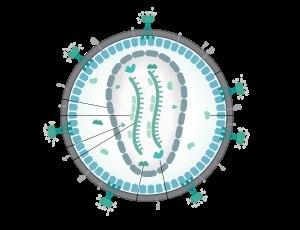
La GP120 est une glycoprotéine exprimée par le VIH
Selon trois essais contrôlés randomisés, la circoncision permet de réduire la propagation du sida de 38 % à 66 % lors des rapports vaginaux, pour le partenaire masculin. L'hypothèse de cette réduction des risques d'infections fut avancée dès 1986, puis confirmée, par les études éthiquement et méthodologiquement douteuses, au cours des années 2000. Cette protection partielle qu'offre la circoncision face au VIH est due à la suppression du prépuce, considéré comme la porte d'entrée du virus chez l'homme, car il constitue une surface muqueuse riche en cellules immunitaires qui sont la cible du VIH.